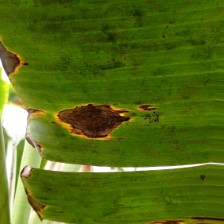
Label: cordana